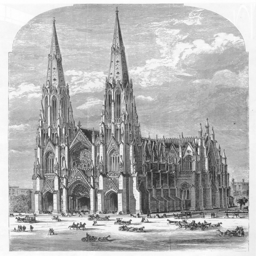
late gothic revival structure stood as the most vivid symbol of the arrival